Ghost

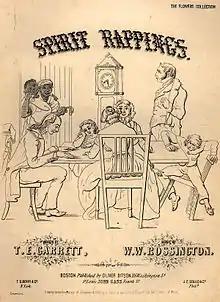
By 1853, when the popular song "Spirit Rappings" was published, Spiritualism was an object of intense curiosity.

The ancient Romans believed a ghost could be used to exact revenge on an enemy by scratching a curse on a piece of lead or pottery and placing it into a grave.